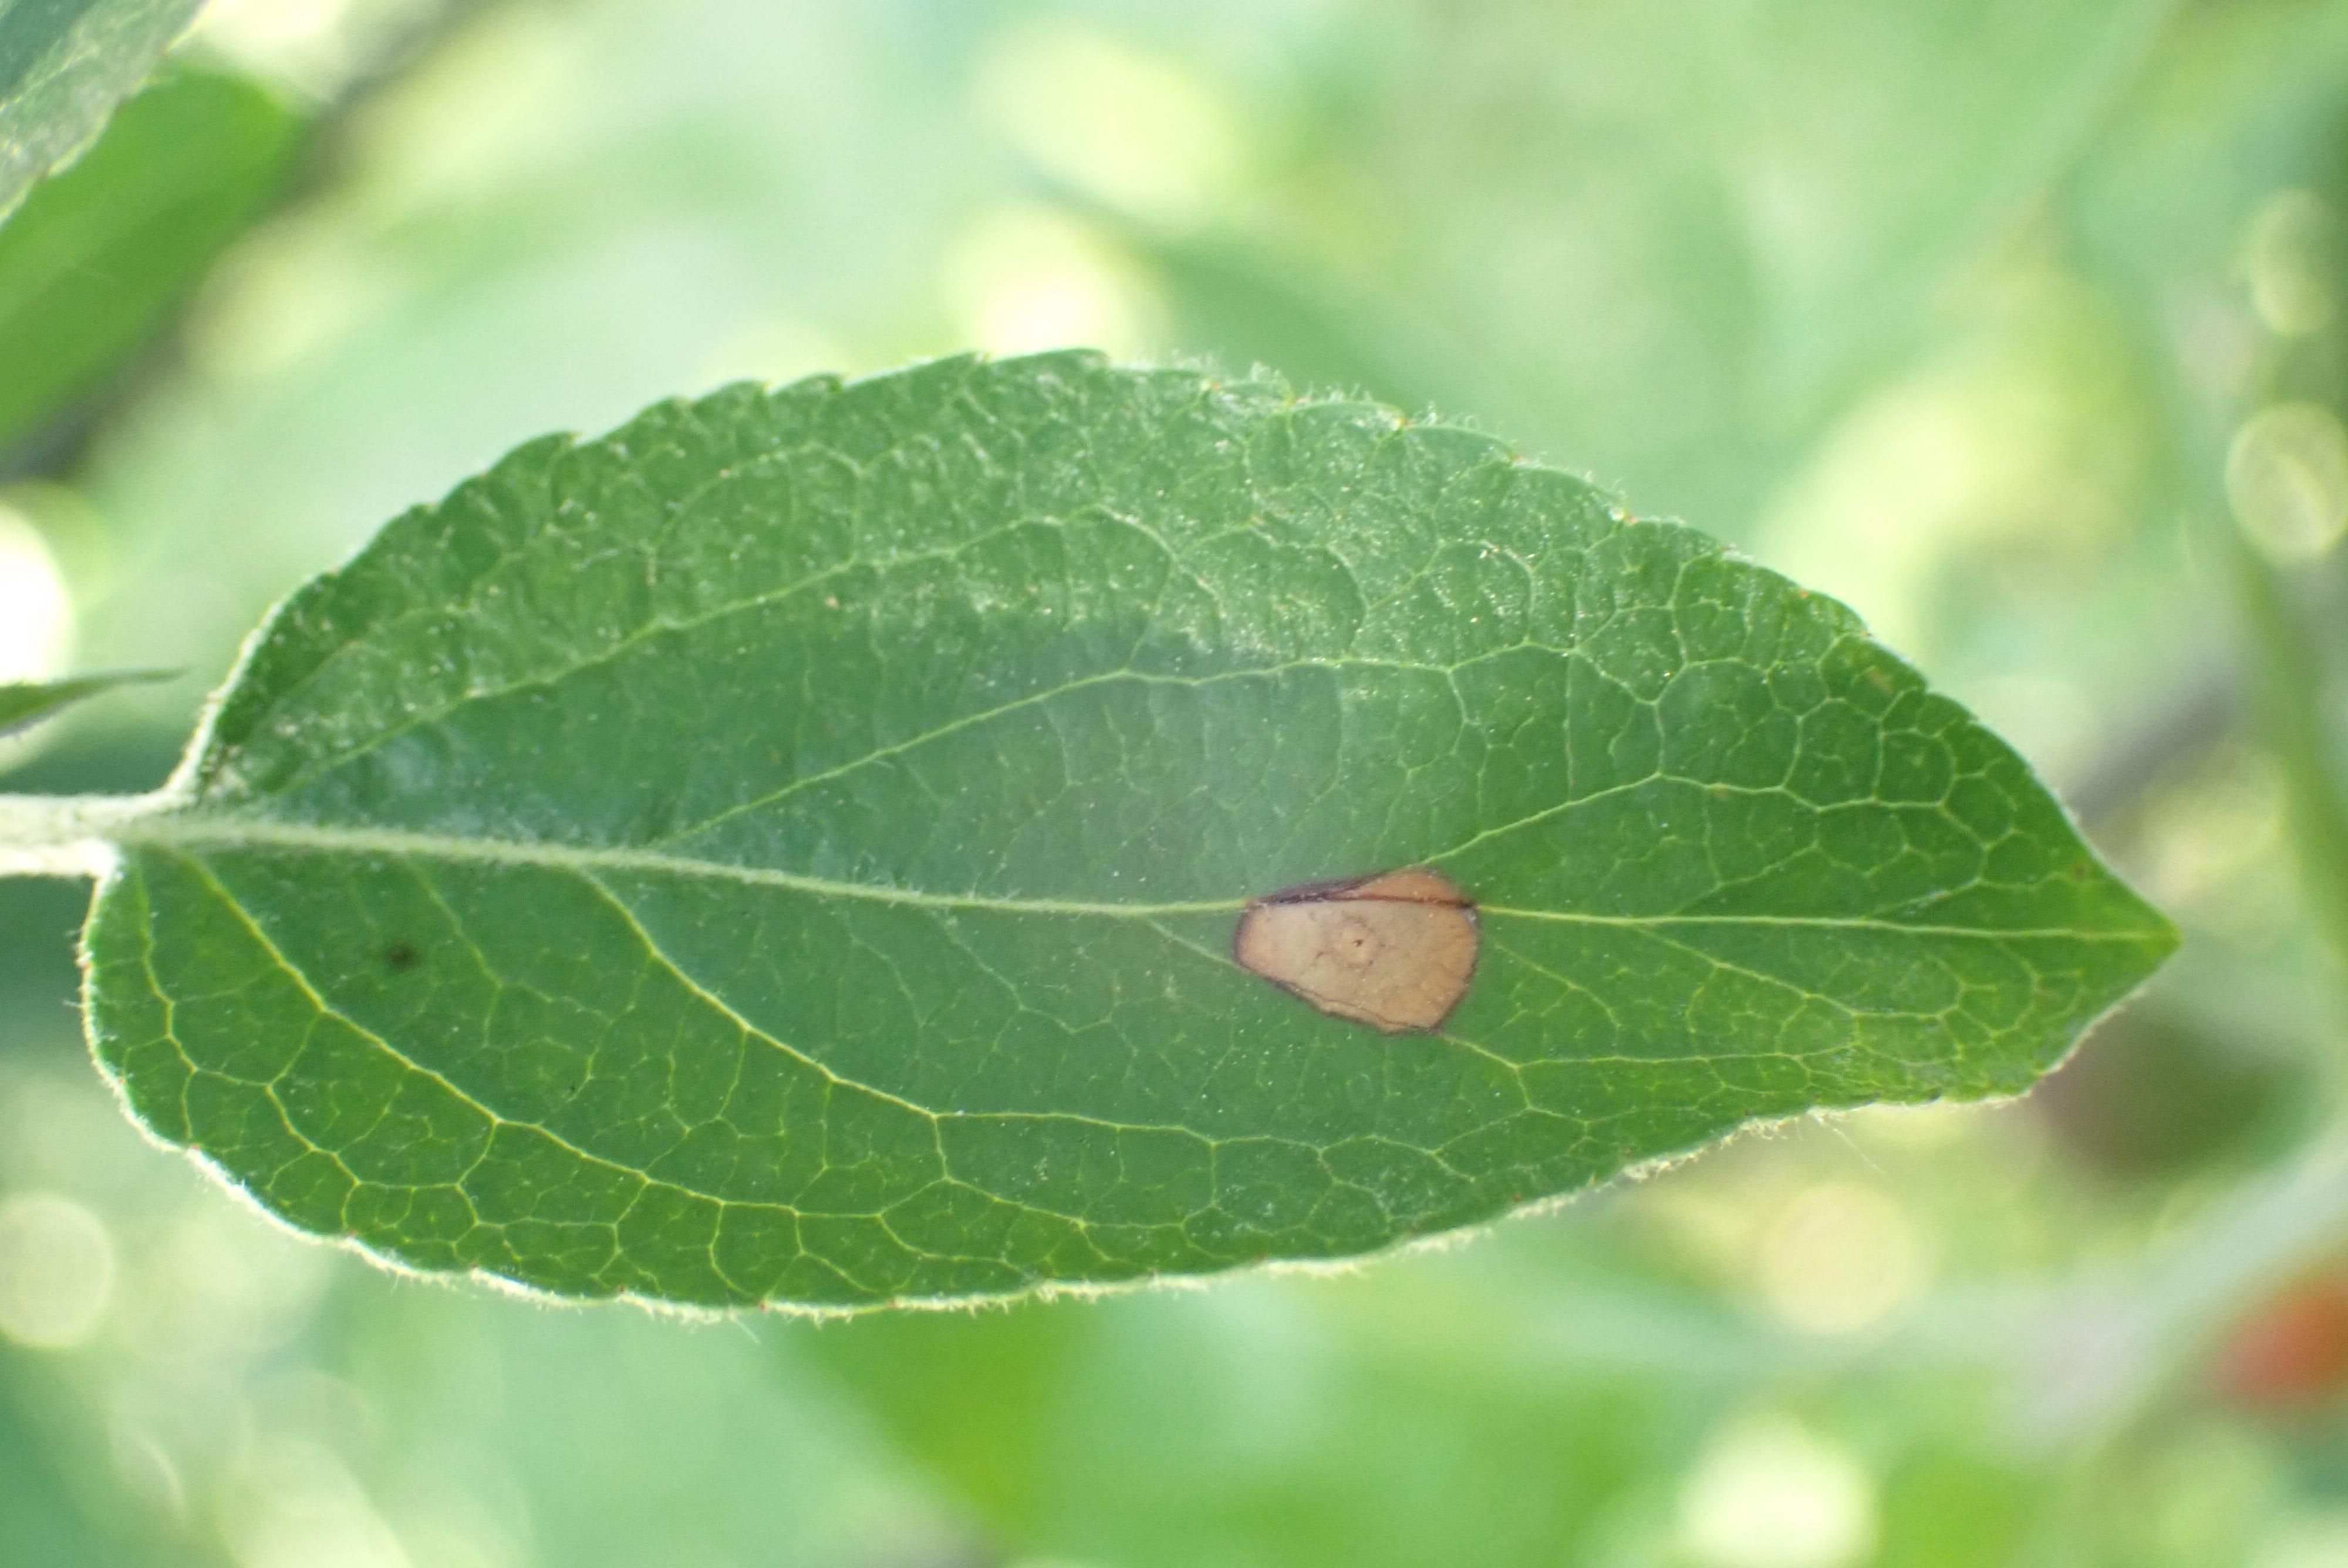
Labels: frog_eye_leaf_spot